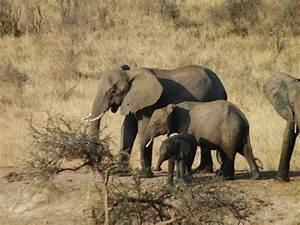
elephant